Przemysł II

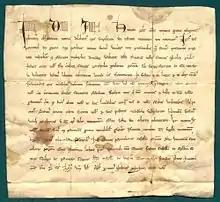
Przemysł II allows to locate cities Gostyń and Brzezie on Magdeburg rights, a document from 1278.

The inheritance of Greater Poland by Przemysł II went peacefully. The union proved to be durable, and with the exception of its borders with the Duchy of Wrocław, survived throughout his reign. However, despite the personal unification of the territory, the division between Kalisz and Gniezno persisted almost to the end of the 18th century. Later, in times of Casimir III the Great, there was also a visible division between the old voivodeships of Poznań and Kalisz.